History of Nigeria

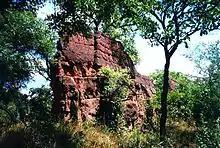
Sungbo's Eredo, one of Sub-Saharan Africa's largest single ancient monument found, situated in Ogun State. It's a 100 mile long wall believed to have been constructed a millennium ago.

Acheulean tool-using archaic humans may have dwelled throughout West Africa since at least between 780,000 BP and 126,000 BP (Middle Pleistocene).